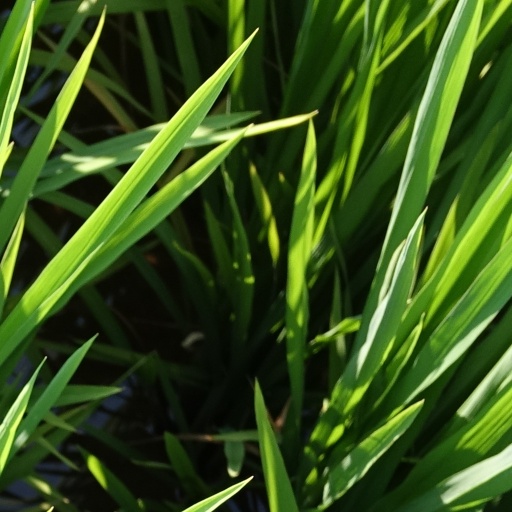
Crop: rice